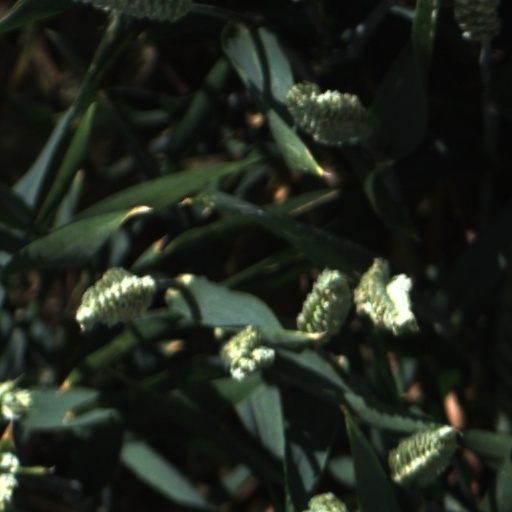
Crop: wheat